Parable of the Workers in the Vineyard

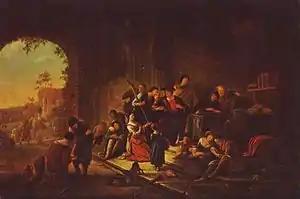
Painting of the parable, by Jacob Willemszoon de Wet, mid-17th century

The Parable of the Workers in the Vineyard (also called the Parable of the Laborers in the Vineyard or the Parable of the Generous Employer) is a parable of Jesus which appears in chapter 20 of the Gospel of Matthew in the New Testament. It is not included in the other canonical gospels. It has been described as a difficult parable to interpret.